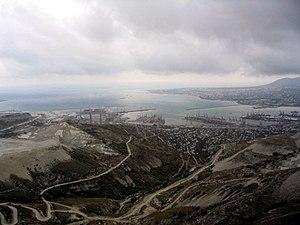
La baie de Tsemes, ou baie de Novorossiisk, est une baie libre de glace située sur le littoral de la mer Noire, dans le kraï de Krasnodar, en Russie.